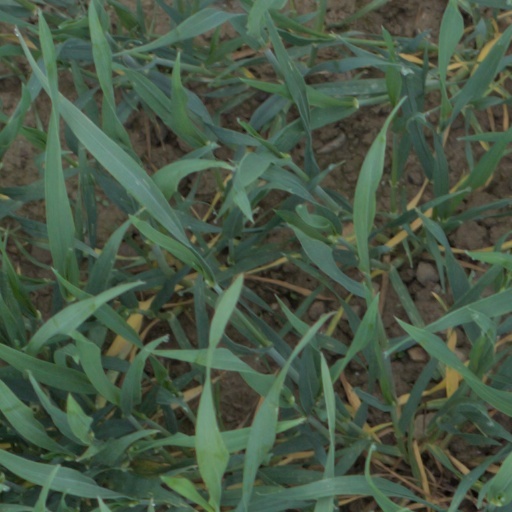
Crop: wheat